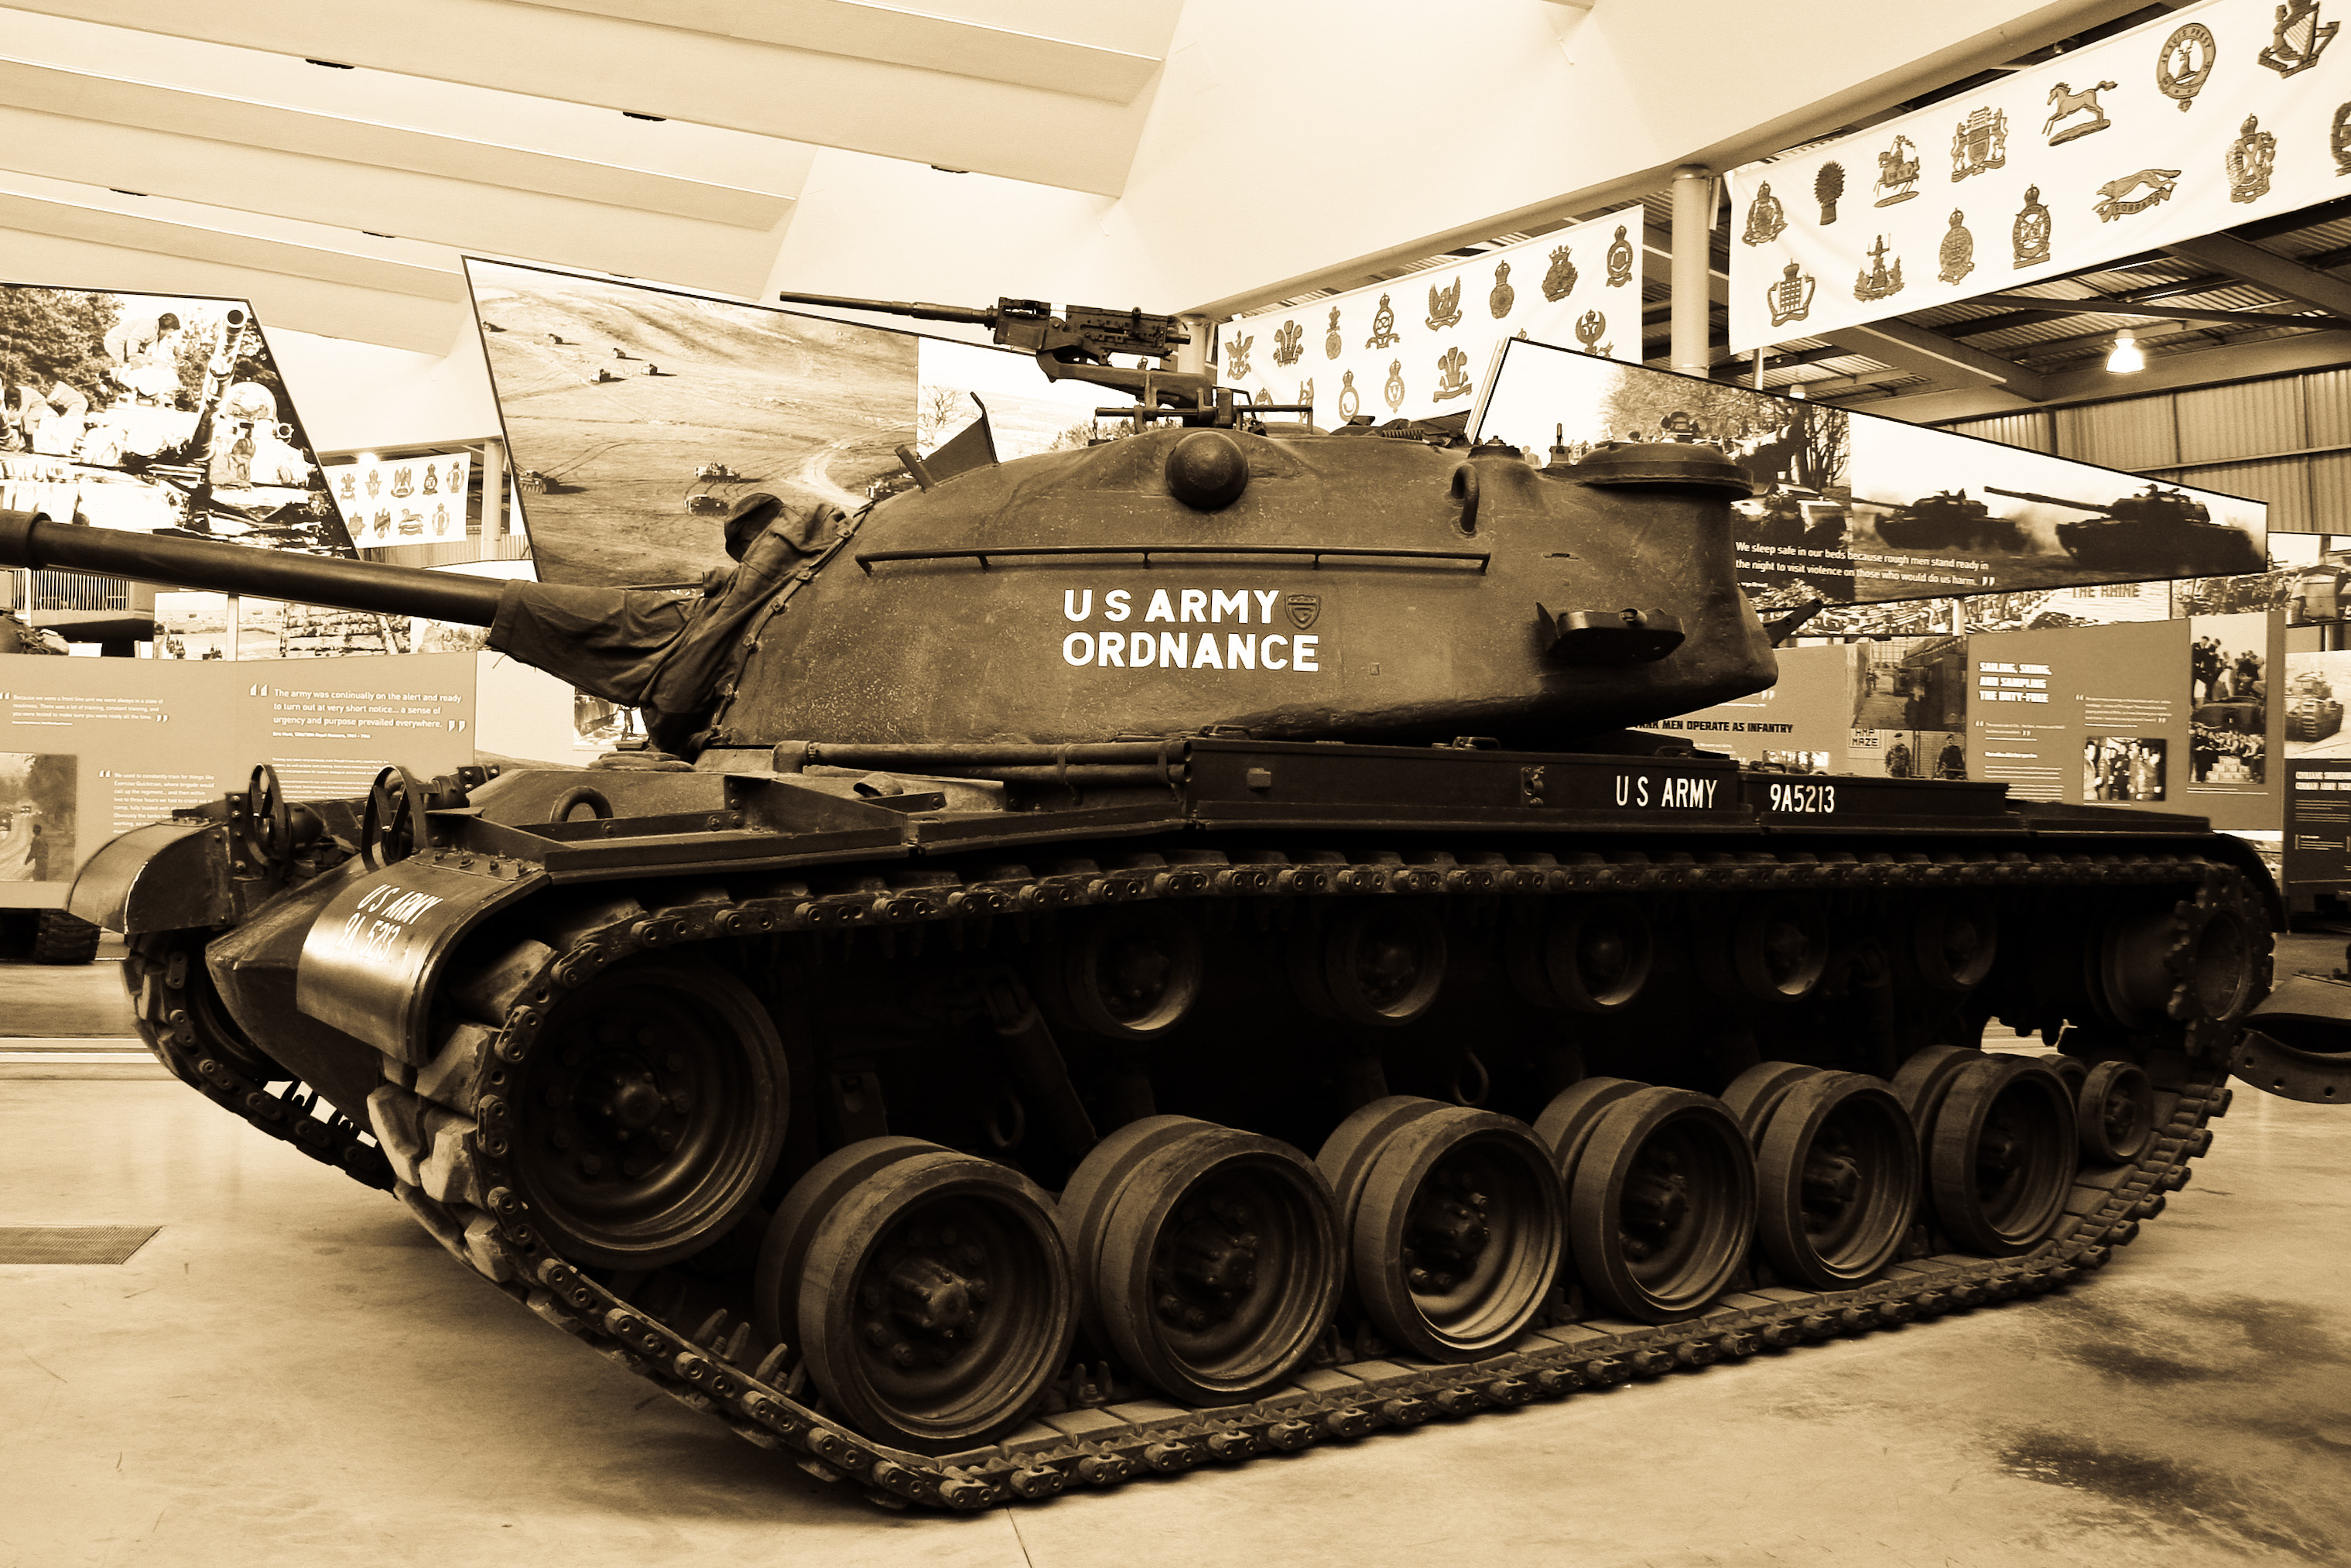
vintage, old, military, army, vehicle, weapon, tracks, gun, tank, turret, land vehicle, armored car, military vehicle, combat vehicle, self propelled artillery, churchill tank